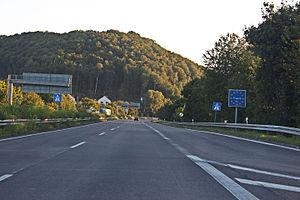
Fin de Autoroute A6 - frontiere francaise